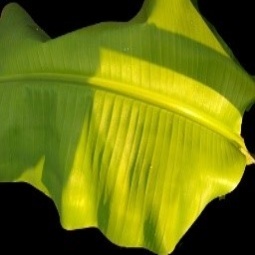
Label: Sulphur